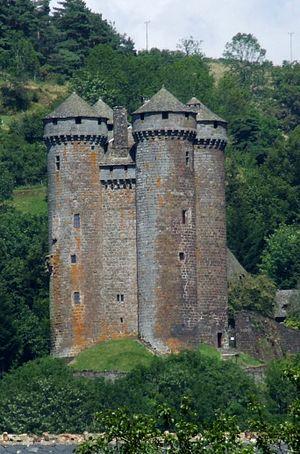
château d'Anjony, Tournemire, Cantal, Auvergne, FRANCE
Cet article contient une liste des châteaux du département du Cantal.
Le château d'Anjony est un château fort, situé dans la commune de Tournemire, département du Cantal.